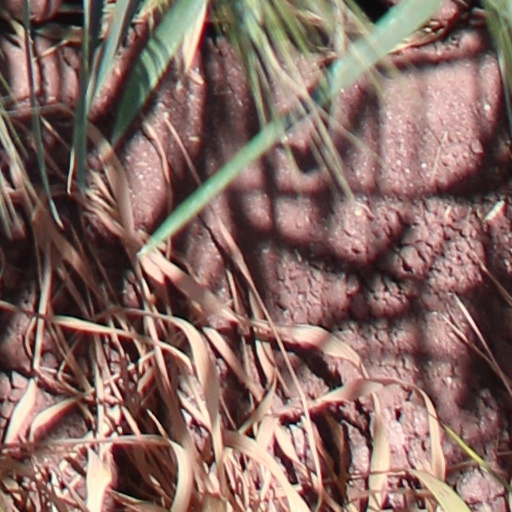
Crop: wheat